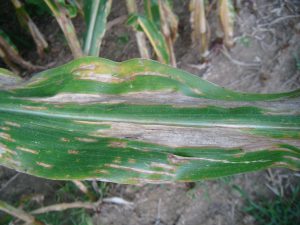
Plant: Corn
Disease: corn northern leaf blight